Drive Slow

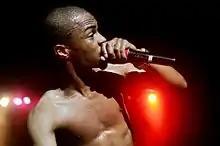
The remix features a guest verse from T.I., who recorded his verse after talking with West on a call.

The remix of "Drive Slow" features a guest appearance by rapper T.I. Discussing the collaboration, West called T.I. "the hottest rapper out". The rapper recounted receiving a call from West and being asked to get on the song with a verse, while he admitted it felt strange that "the song was already five, six minutes long". T.I. said he questioned West about what he should do, who reassured him that he only needed to contribute a verse; the rapper then recorded his verse. Despite being one that loves the remix, T.I. recalled not having heard it played in full often, further stating: "I've never heard anywhere — any club, any radio station — the whole thing played from start to finish and I'm the last the verse [laughs]." He went on to compare the remix to fellow rapper Big Sean's "Control" (2013) that features Kendrick Lamar and Jay Electronica, explaining that nobody has "heard Jay Electronica's verse yet" on the over 7–minutes long track. In the lyrics, T.I. raps reflectively.